Recognition of same-sex unions in India

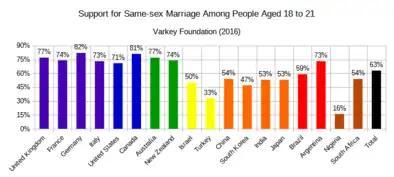
Support for same-sex marriage among 18–21-year-olds according to a 2016 survey from the Varkey Foundation

According to a 2015 Ipsos poll, 29% of Indian people supported same-sex marriage, while 18% supported other forms of legal recognition. Among the 23 countries polled, India had the fifth lowest support for same-sex marriage, with only South Korea (27%), Turkey (27%), Poland (21%) and Russia (11%) showing lower support. According to a 2016 poll by the International Lesbian, Gay, Bisexual, Trans and Intersex Association, 35% of respondents were in favour of legalising same-sex marriage, while 35% were opposed. A September–October 2016 survey by the Varkey Foundation found that support for same-sex marriage was higher among 18–21-year-olds at 53%.